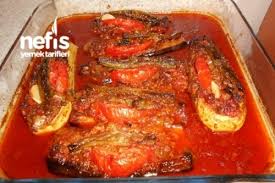
Yemek: karniyarik